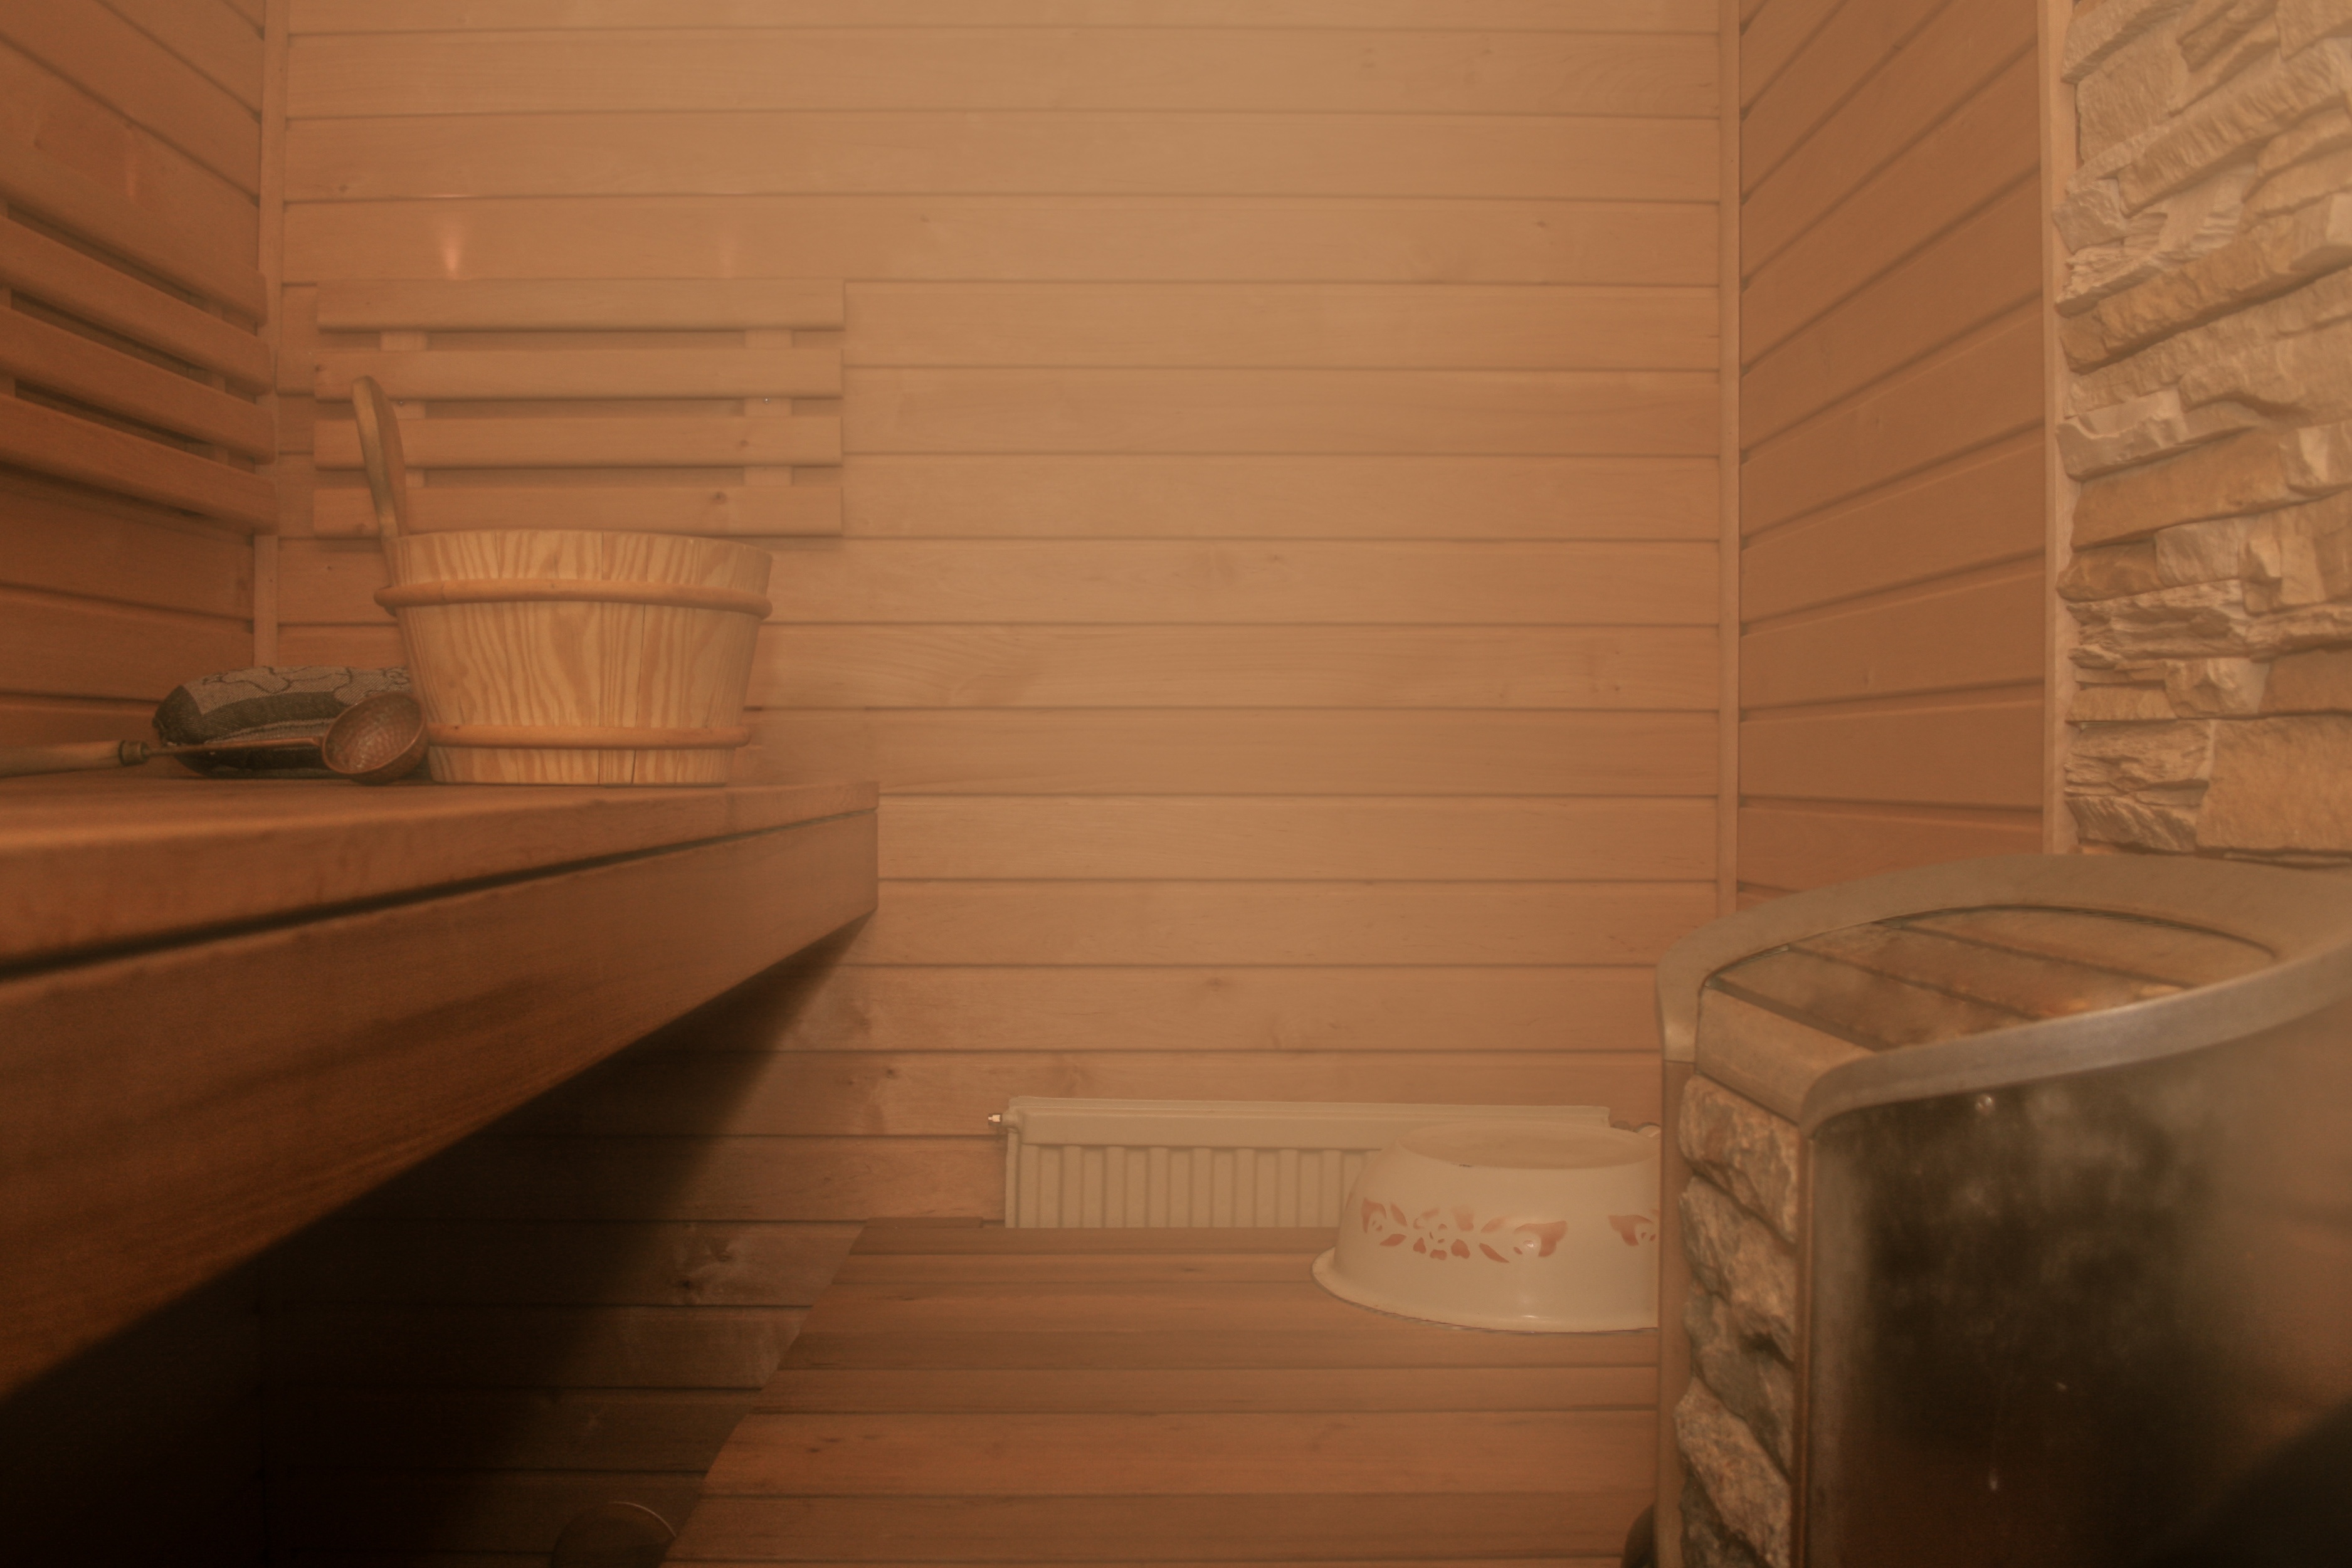
steam, floor, swimming pool, cottage, peace, room, modern, heat, hot, finnish, sauna, flooring, man made object